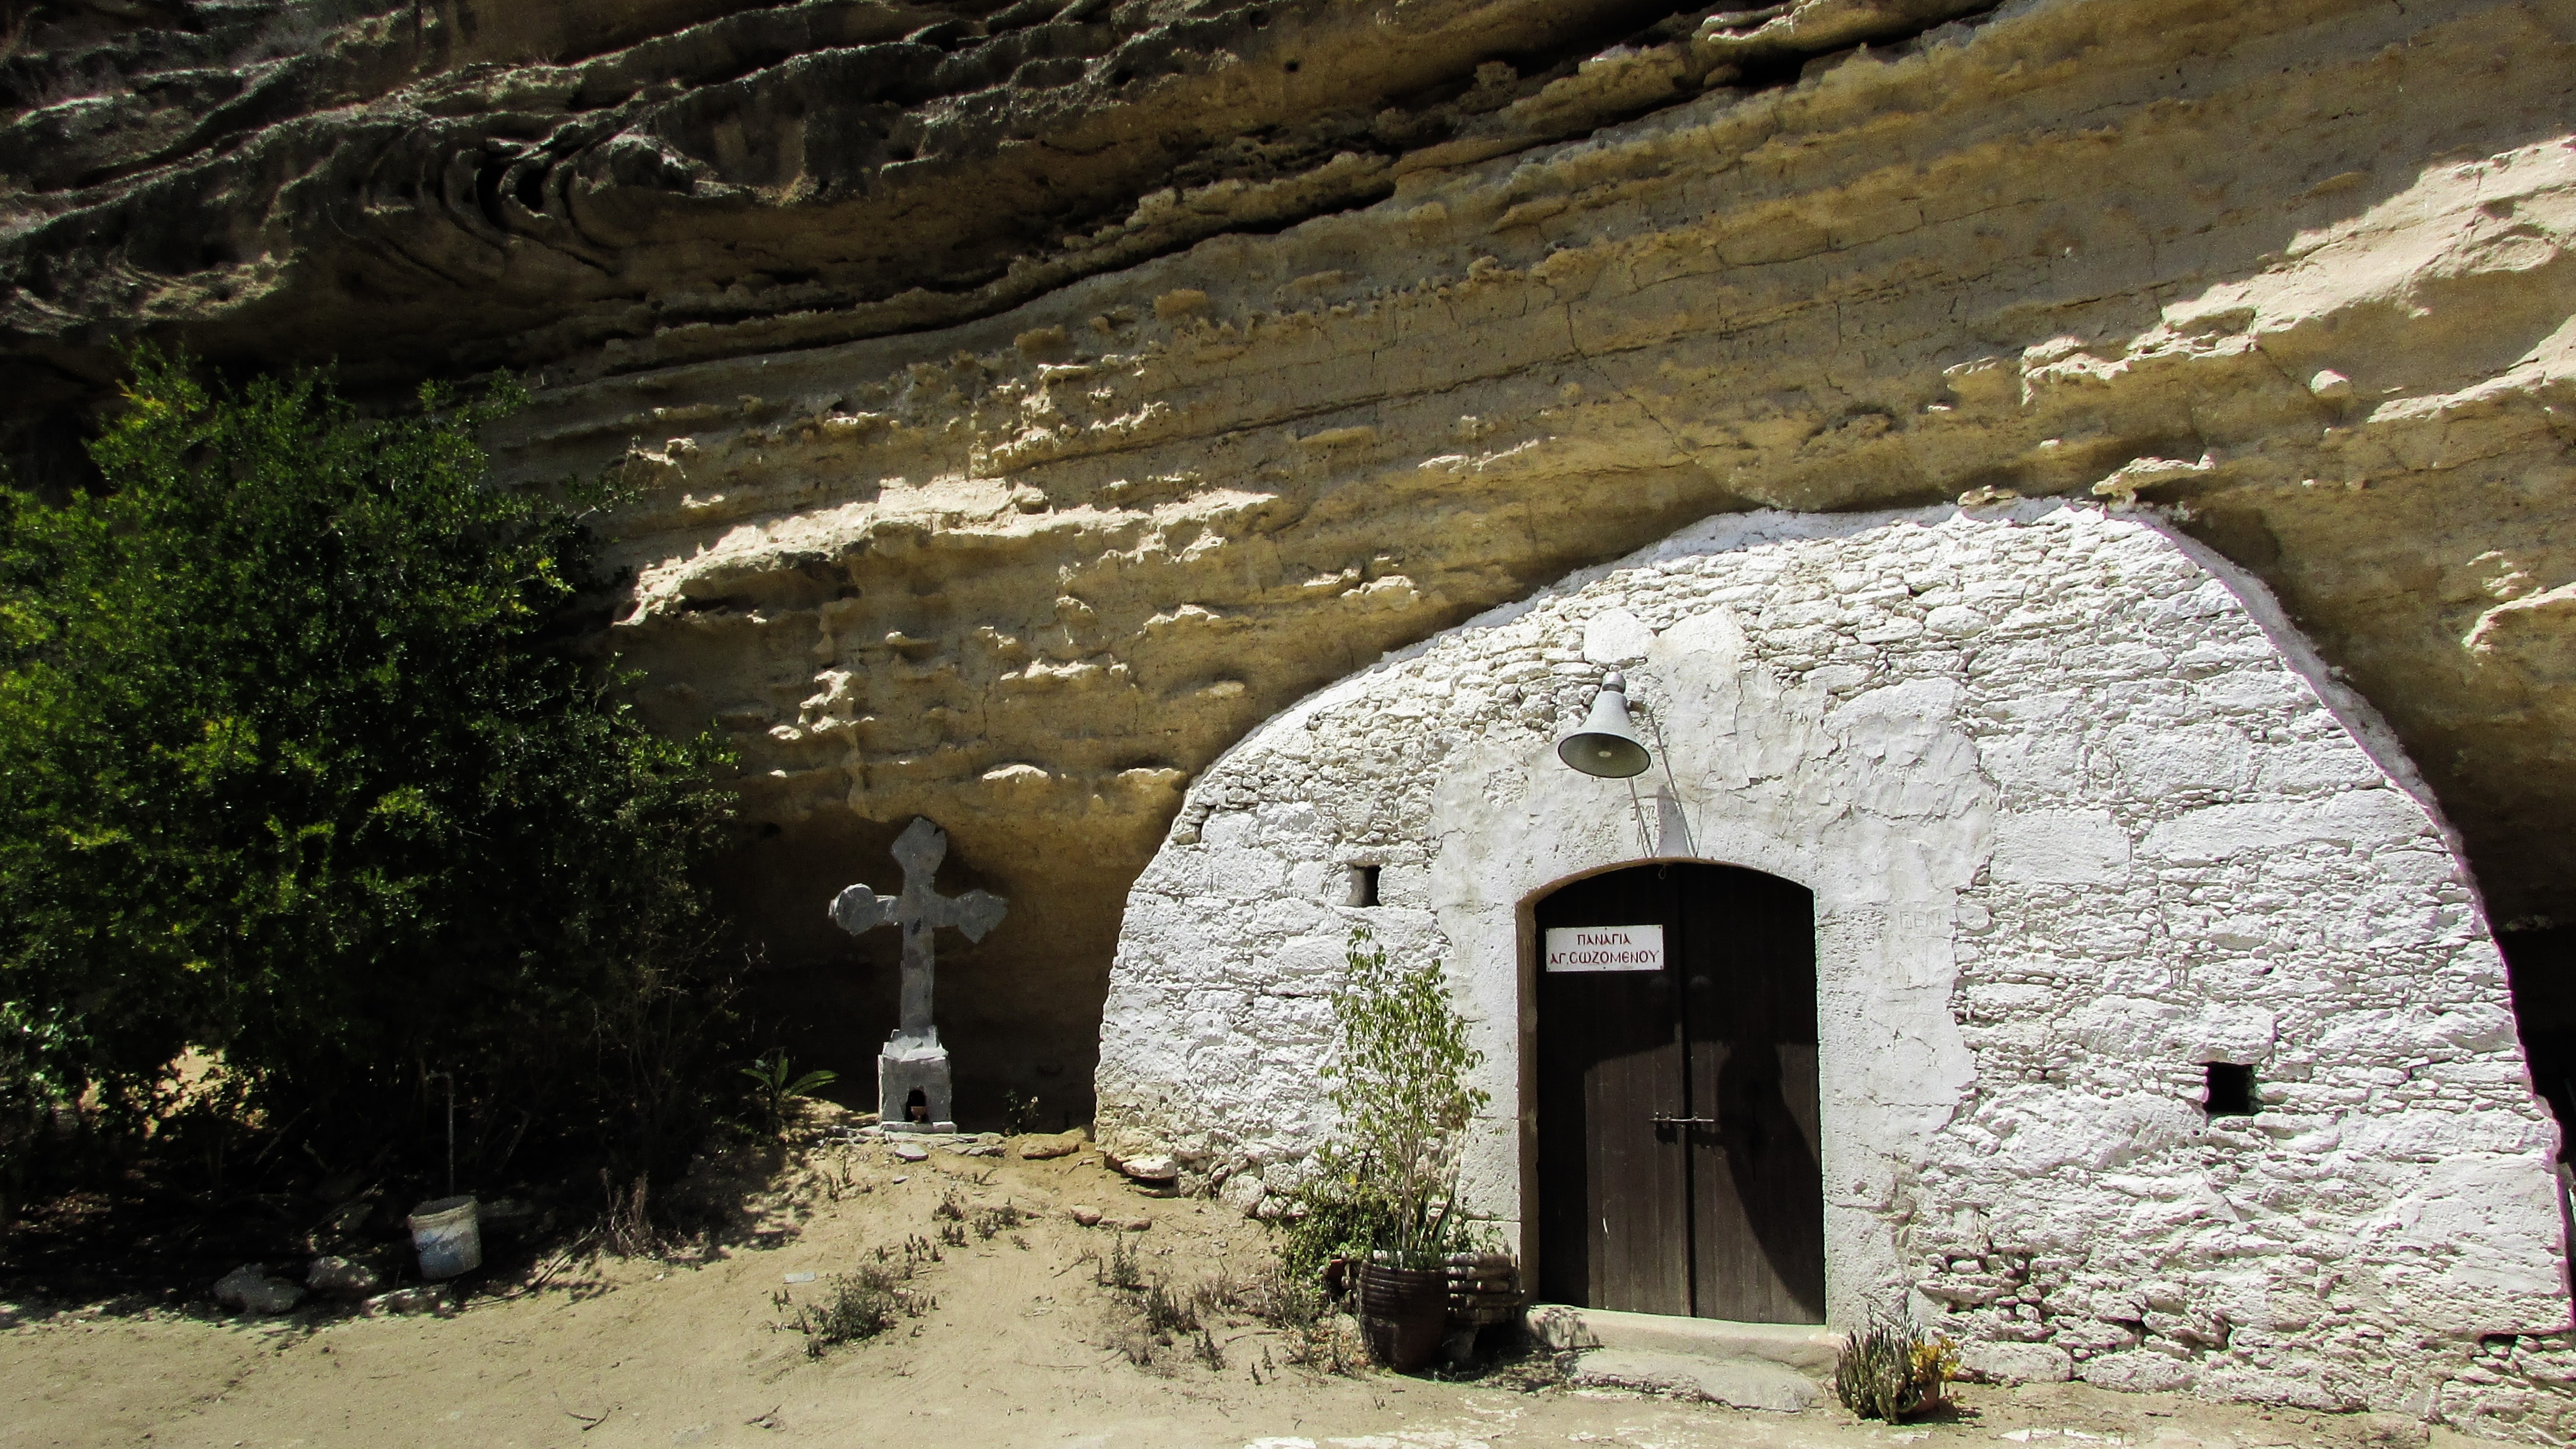
architecture, old, formation, village, arch, cave, abandoned, church, deserted, ruins, monastery, christianity, cyprus, ayios sozomenos, ancient history